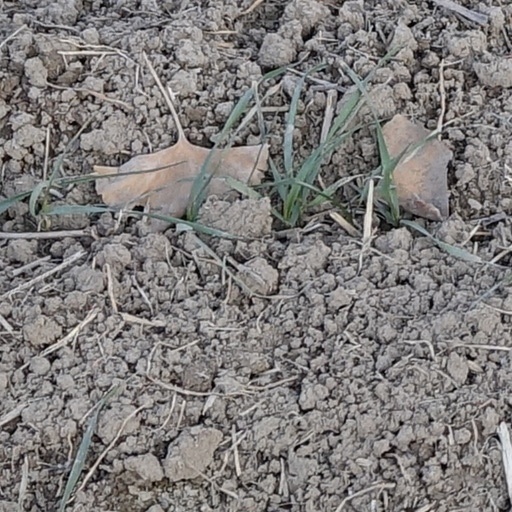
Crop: wheat